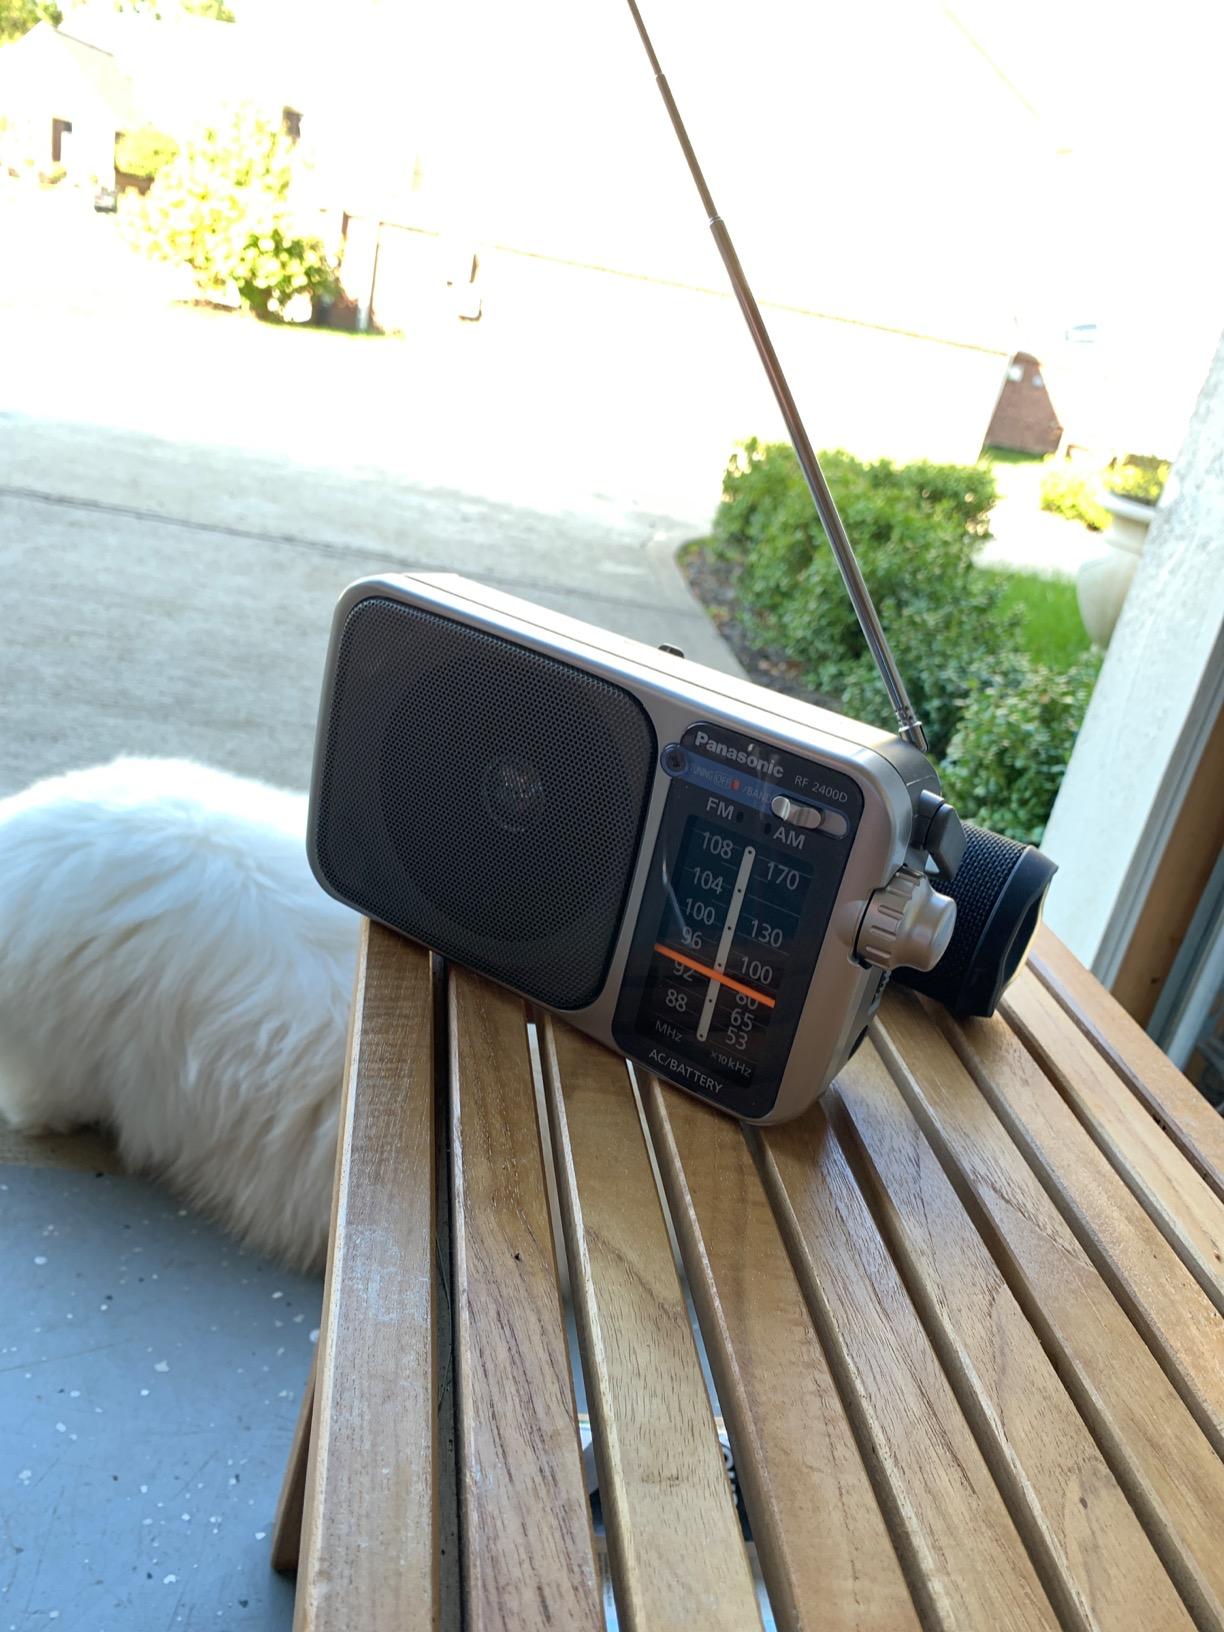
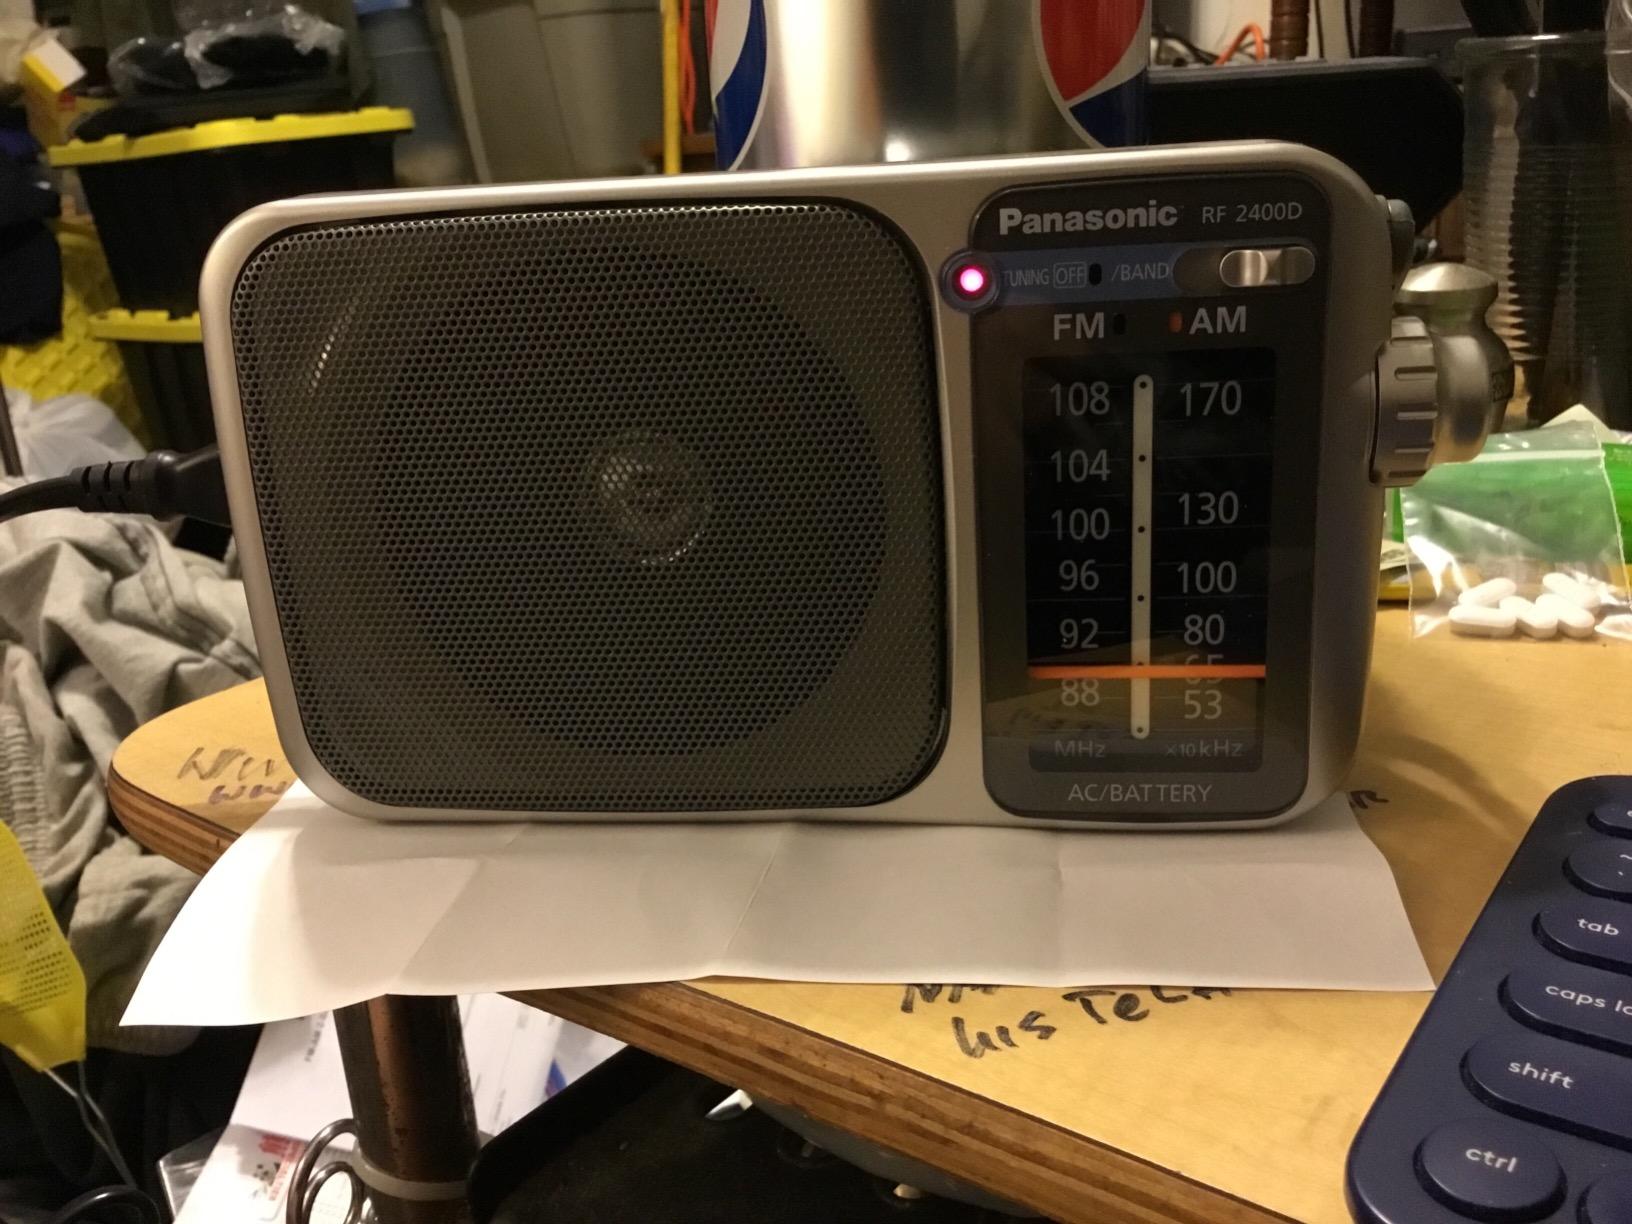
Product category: radio
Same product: yes